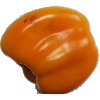
Label: Pepper Yellow 1